Nakamura Incident

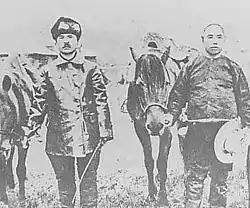
Shintarō Nakamura and Entarō Isugi

The refers to the extrajudicial killing of Imperial Japanese Army Captain Shintarō Nakamura and three others, on 27 June 1931 by Chinese soldiers in Manchuria.